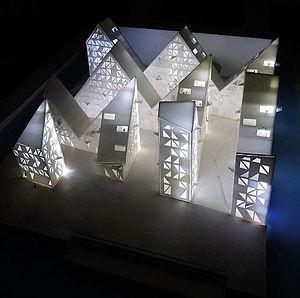
Julien De Smedt, né le 3 décembre 1975 à Bruxelles, est un architecte franco-belge. Il est le fondateur et manager de "JDS Architects", dont les ateliers sont implantés à Bruxelles, Copenhague et Shanghai.